Brescia Metro

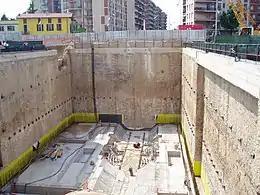
The site of Volta station in May 2006.

In April 2003, a €575 million contract was awarded to a consortium led by Ansaldo STS, which included AnsaldoBreda, Astaldi and Acciona, who proposed to implement a system that would be largely similar to the Copenhagen Metro. Under this arrangement, Ansaldo STS acted as the prime contactor for the metro's construction, being primarily responsible for matters pertaining to the power supply and automatic train control systems, as well as for the supply of various other subsystems such as supervisory control and data acquisition (SCADA) and telecommunication equipment. Of the other partners, Astaldi supervised the execution of the project's civil engineering, including the installation of electrical and mechanical systems, while AnsaldoBreda manufactured the rolling stock. Various information, planning, and other operational systems were supplied by IVU Traffic Technologies.